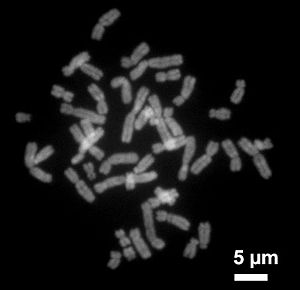
Celle (biologi) / Cellebestanddele / Cytoskelet
DNA fra en eukaryot celle organiseret i flere kromosomer.
"En celle er den mindste levende enhed i alle levende organismer og er fælles for alt liv, både for mikroorganismer, planter, svampe, dyr og mennesker. Nogle organismer såsom bakterier består kun af en enkelt celle, hvorimod andre organismer er flercellede og består af op til flere billioner celler, der arbejder sammen. Et menneske på 70 kg indeholder ca. 70 billioner celler; en typisk celle har en ""diameter"" på 10 µm og en typisk celle vejer ca. 1 nanogram. Der eksisterer en endnu mindre selvstændig enhed, virus, som ikke er en celle, men som er medlem af det taksonomiske overdomæne liv. Biologer diskuterer om virus skal regnes som levende eller ej. I bekræftende fald er en celle så den næstmindste levende enhed.